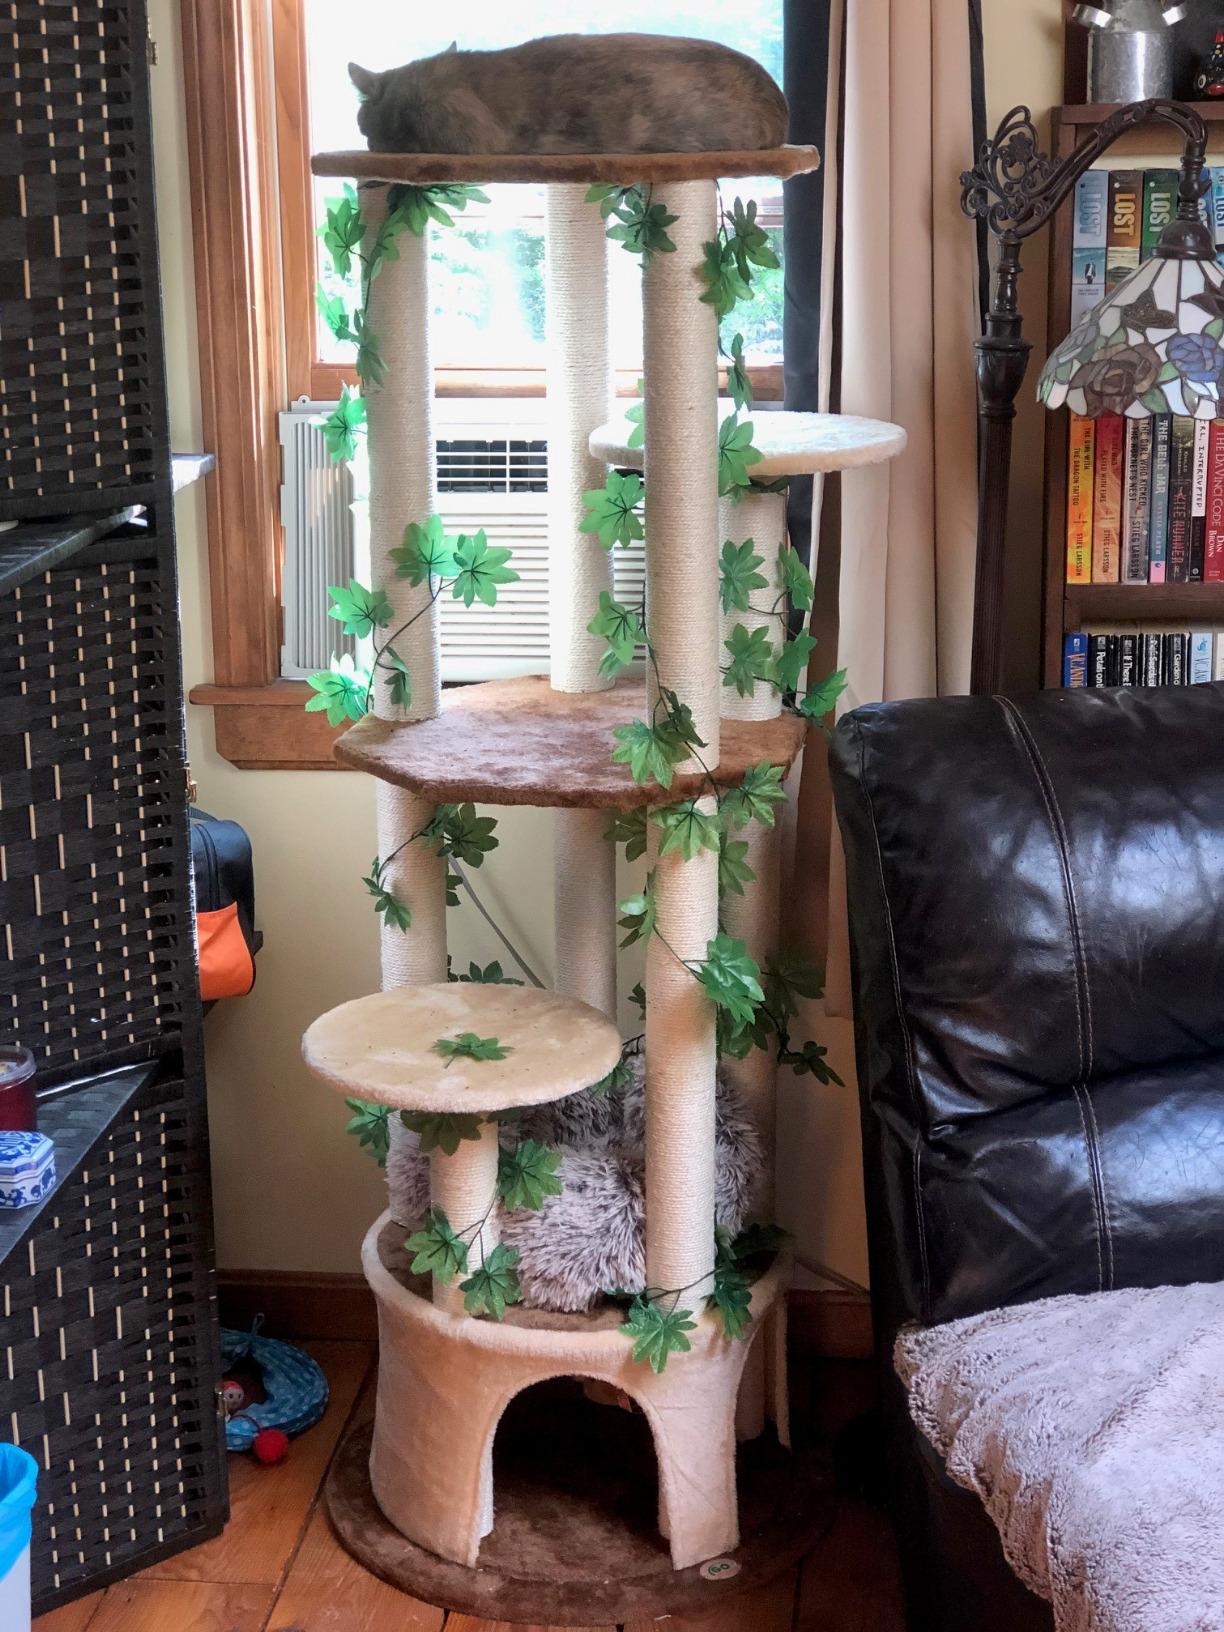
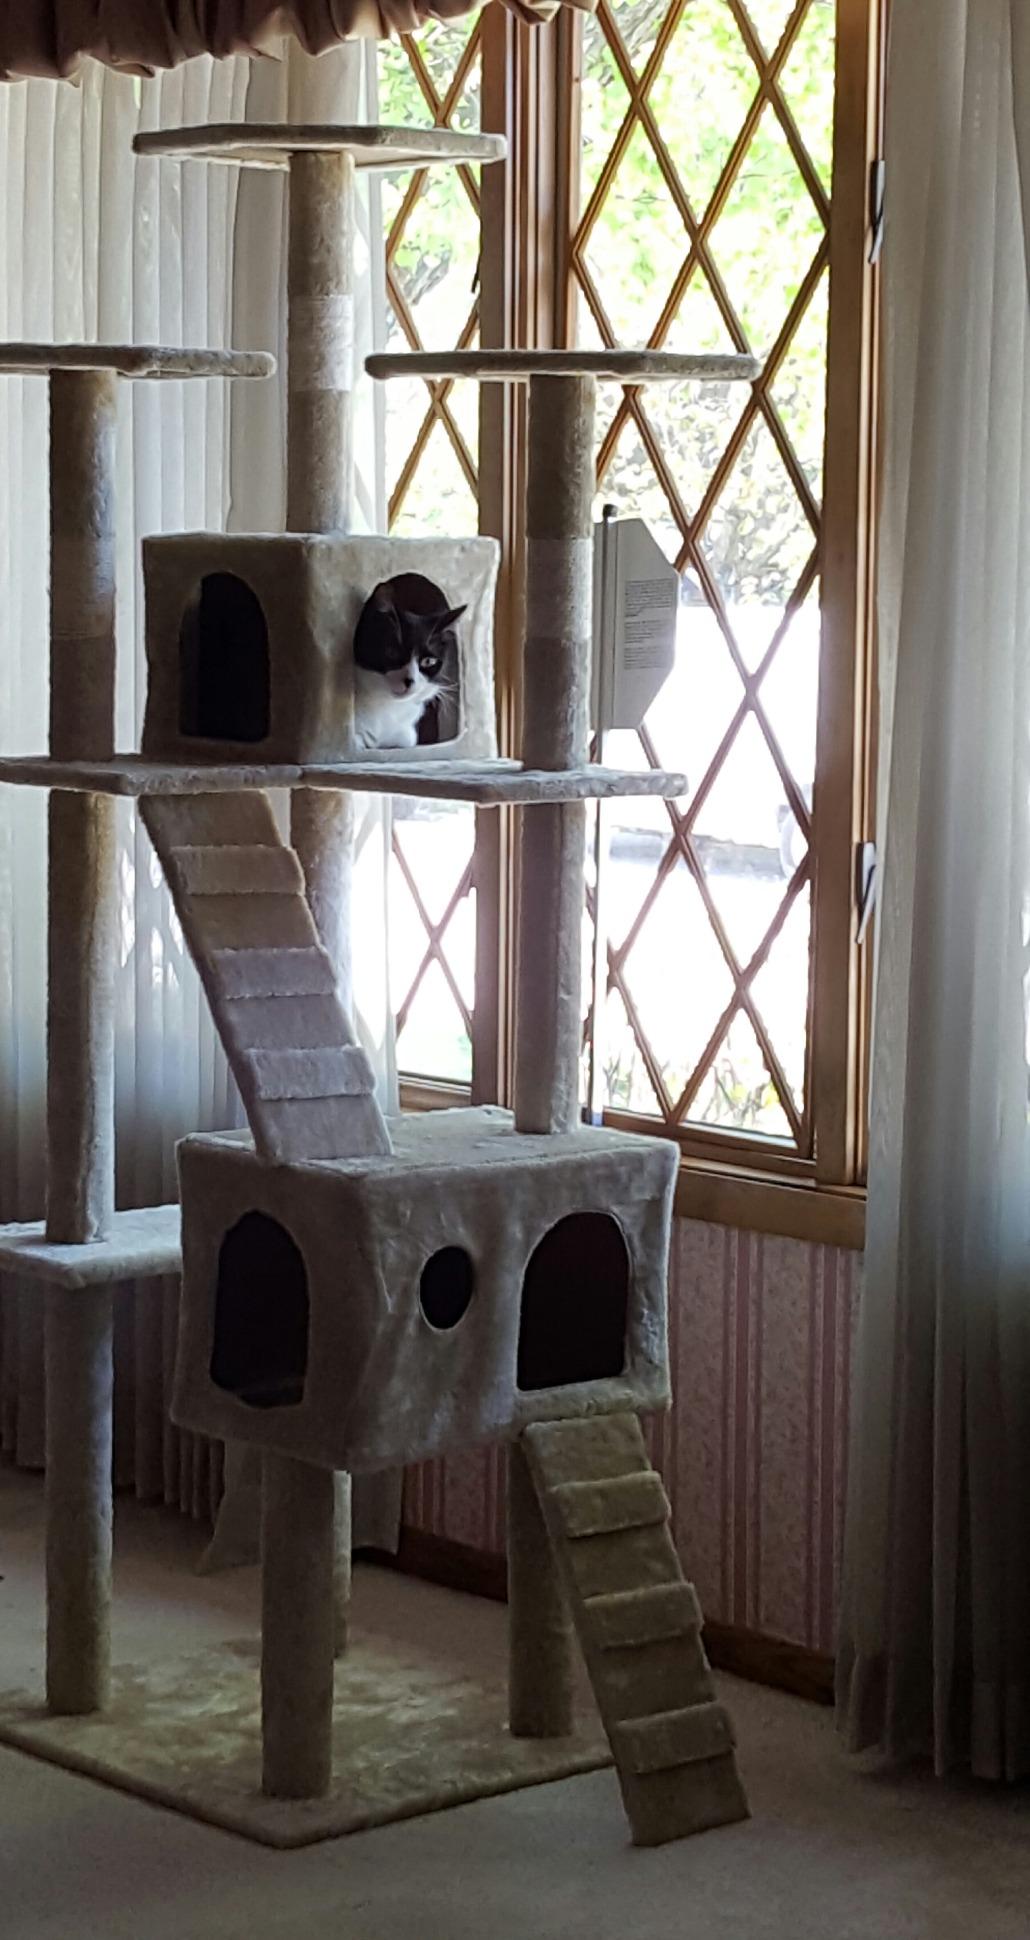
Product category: items_cat tree
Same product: no